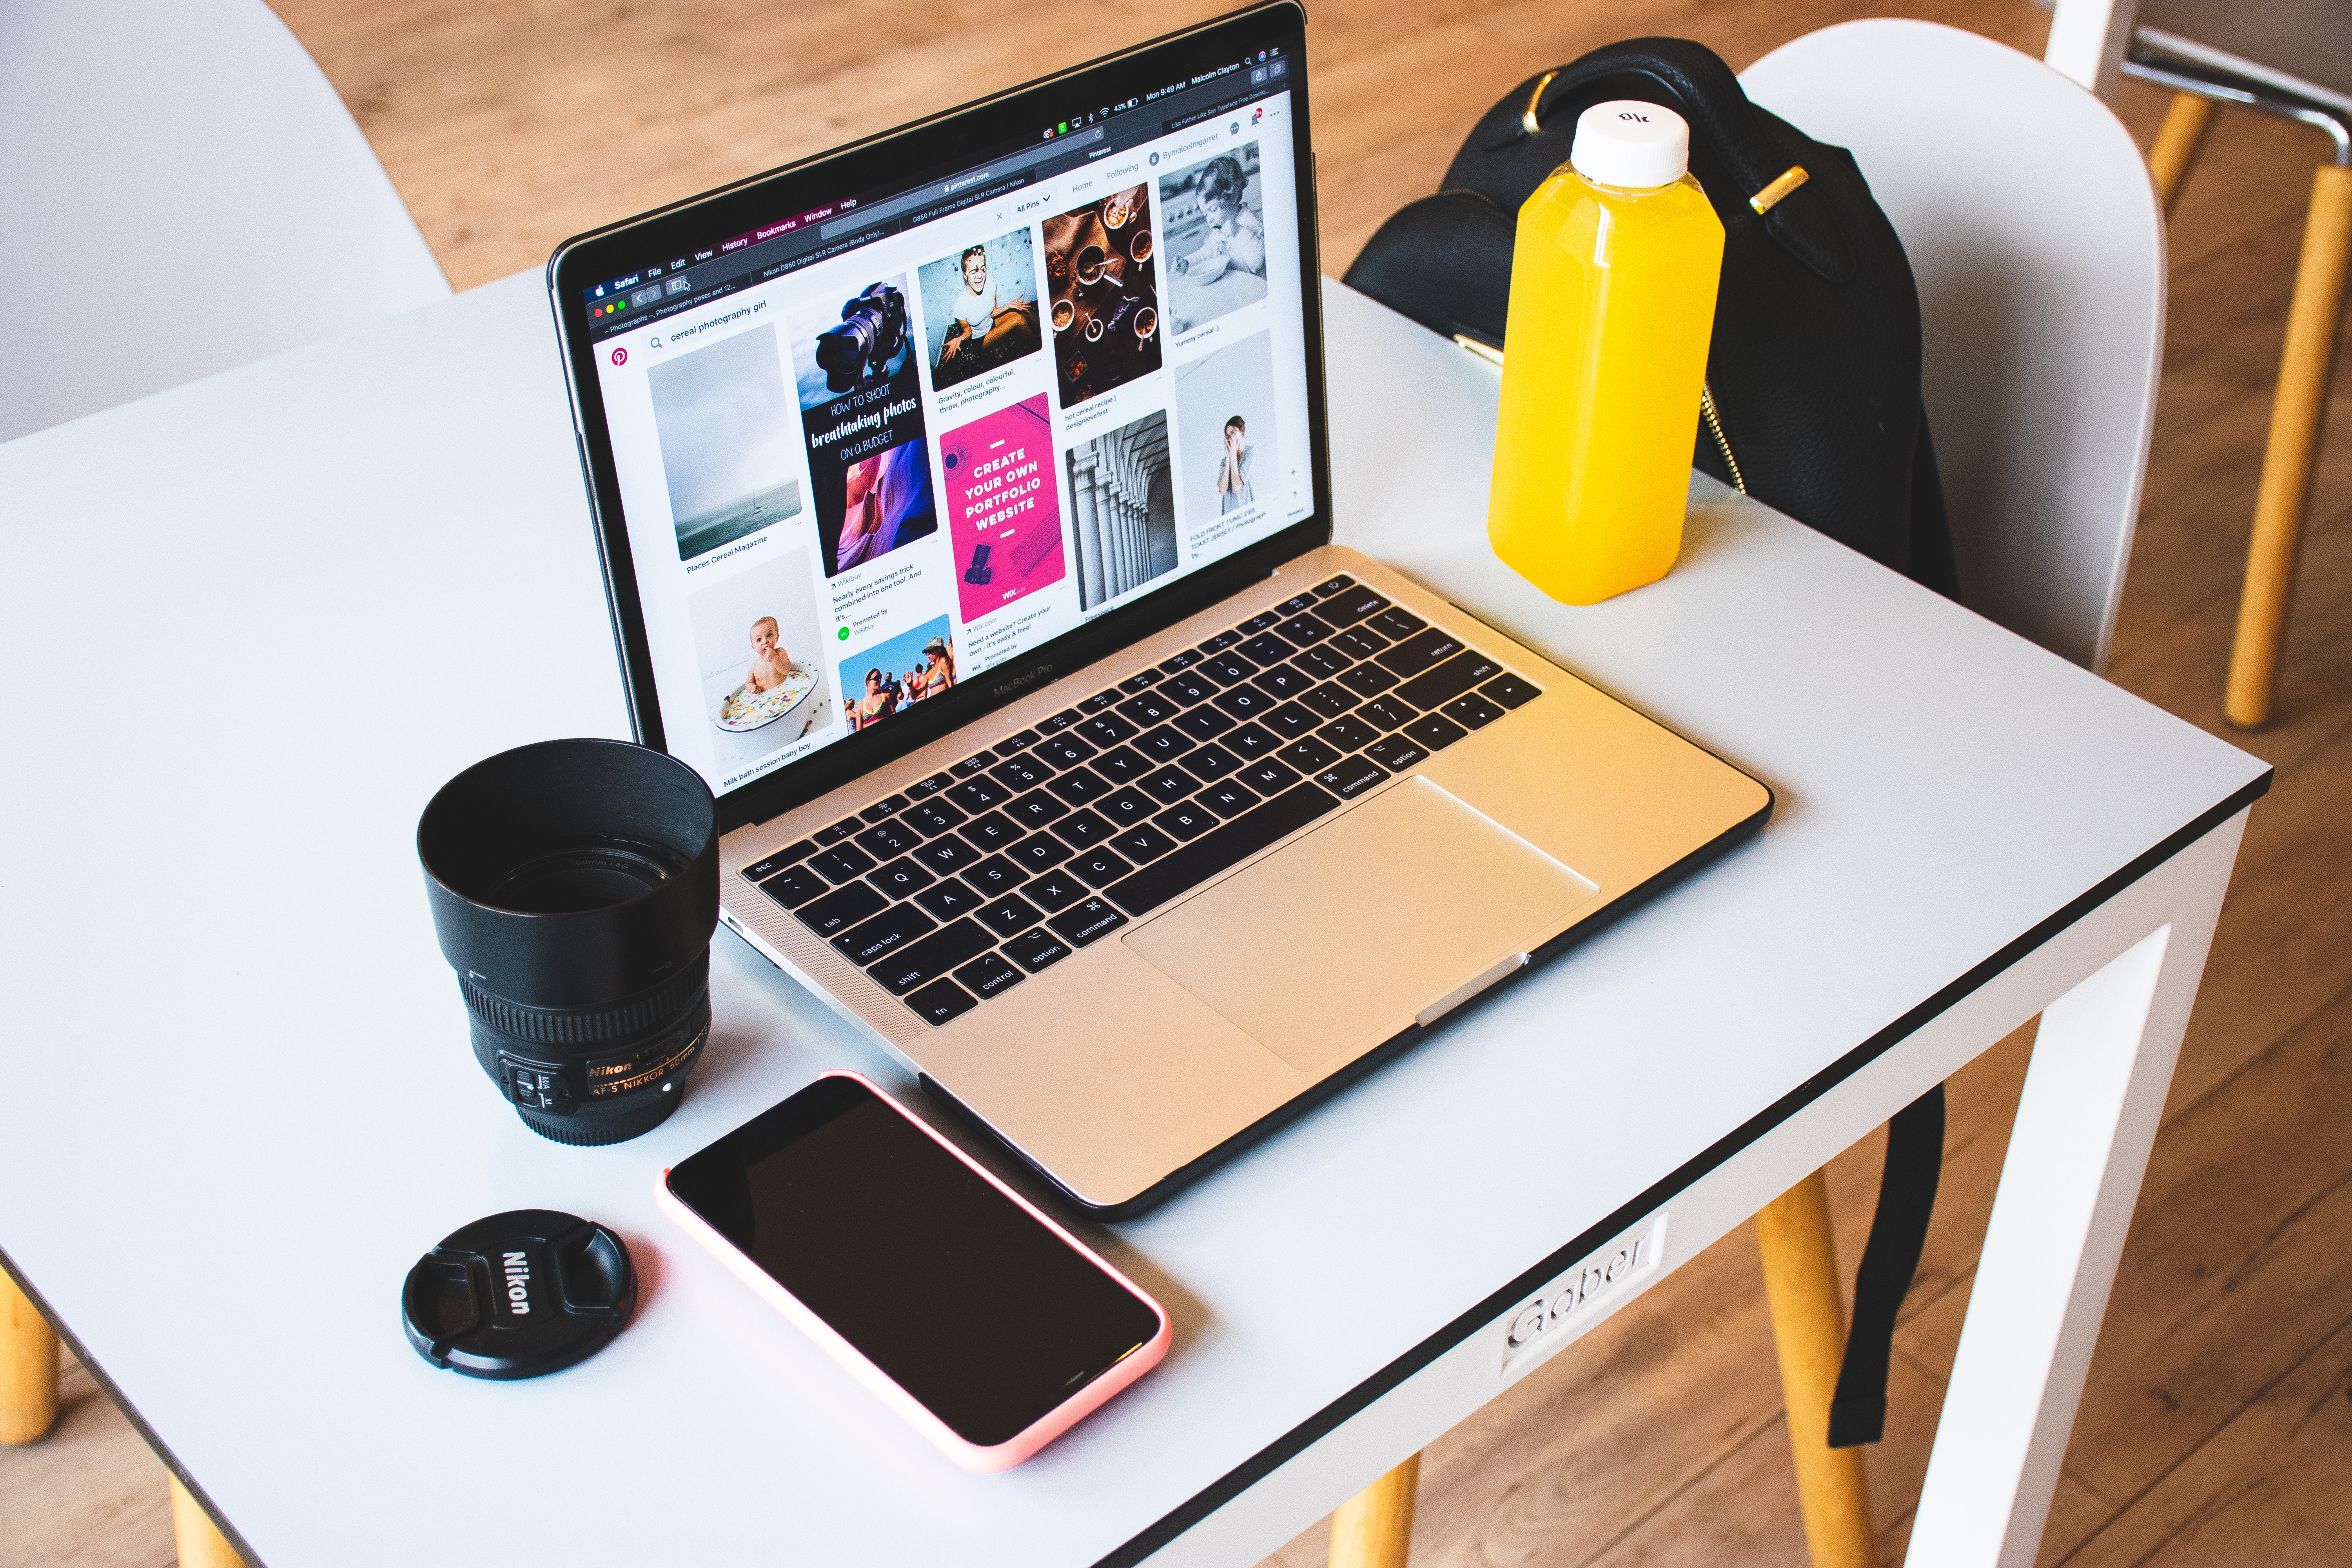
product, desk, gadget, computer desk, furniture, technology, electronic device, laptop, table, ipad, computer, office, personal computer, computer keyboard, drinkware, smartphone, mobile phone